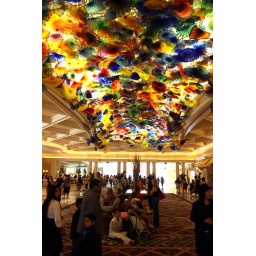
Bellagio 2,000 dynamic hand-blown glass flowers peering from high above the ceiling